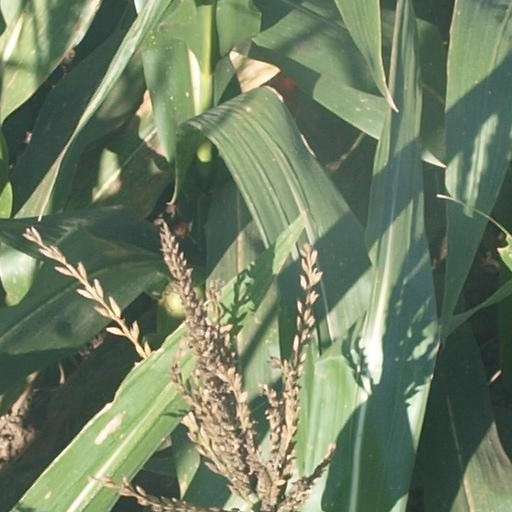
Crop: maize; corn